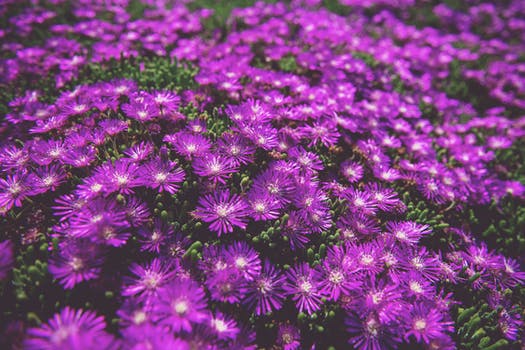
Label: No Watermark